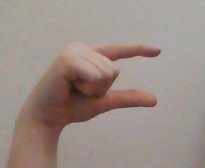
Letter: dal